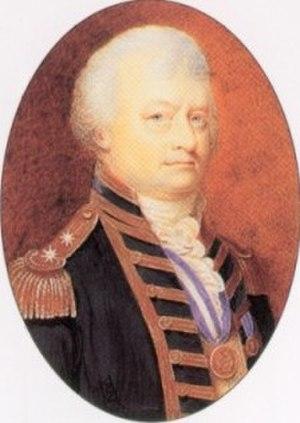
William Parker, né le 1ᵉʳ janvier 1743 et mort le 31 octobre 1802, 1ᵉʳ baronnet, de Harburn, est un officier de marine britannique des XVIIIᵉ et XIXᵉ siècles. Il sert dans la Royal Navy pendant la guerre de Sept Ans, la guerre d'indépendance des États-Unis et les guerres de la Révolution et de l'Empire français, et termine sa carrière avec le grade d'Admiral.